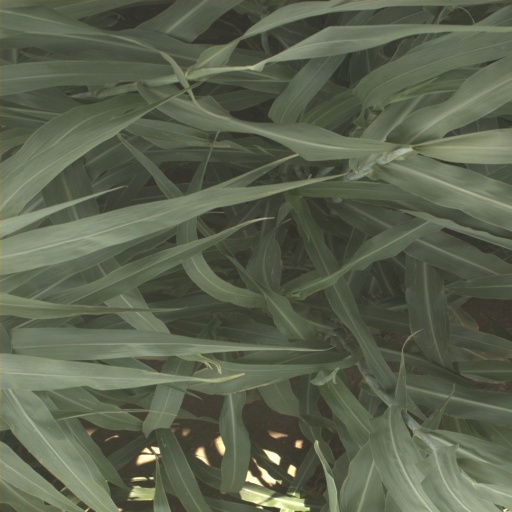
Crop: sorghum